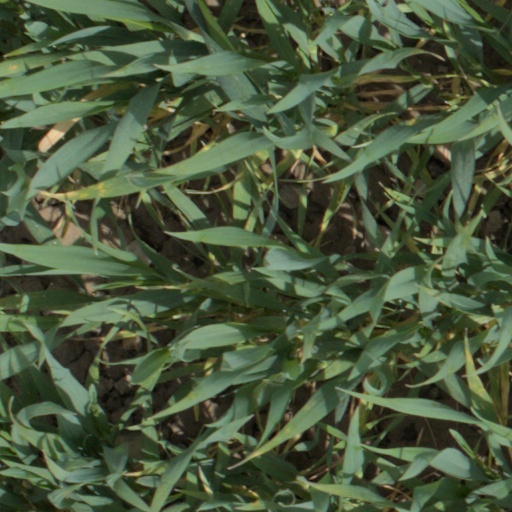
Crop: wheat